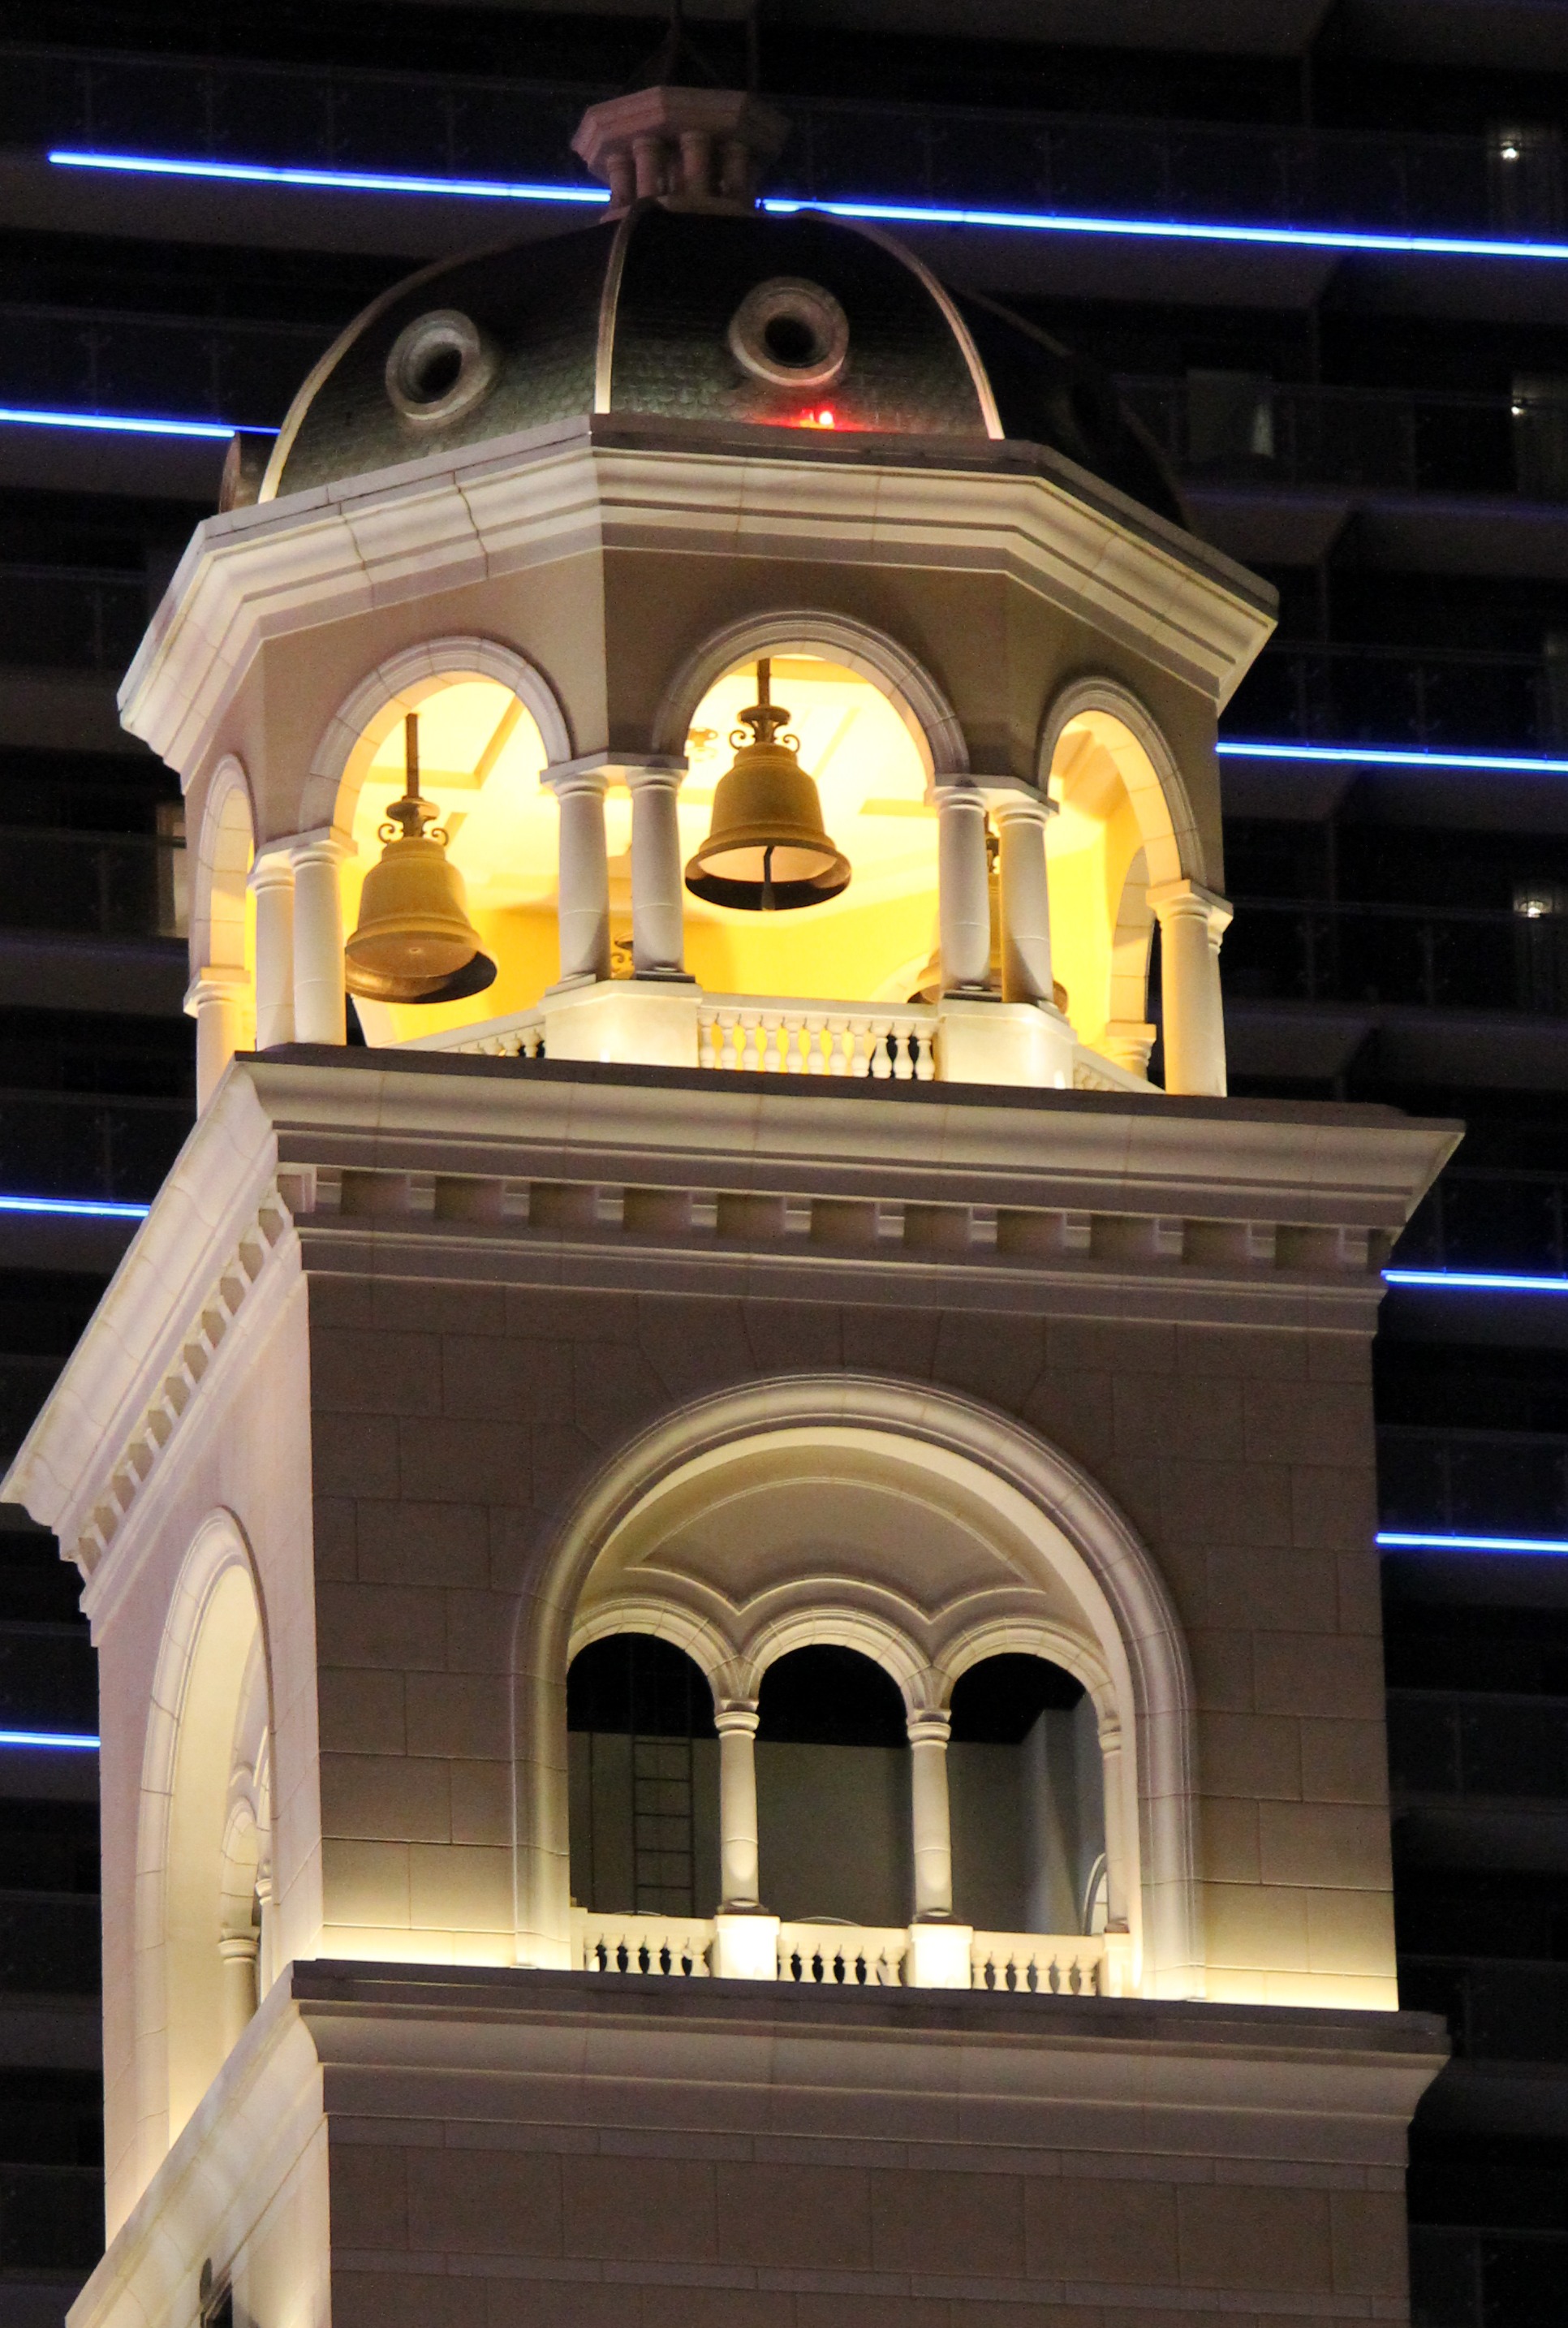
light, architecture, night, building, bell, tower, landmark, facade, lighting, place of worship, towers